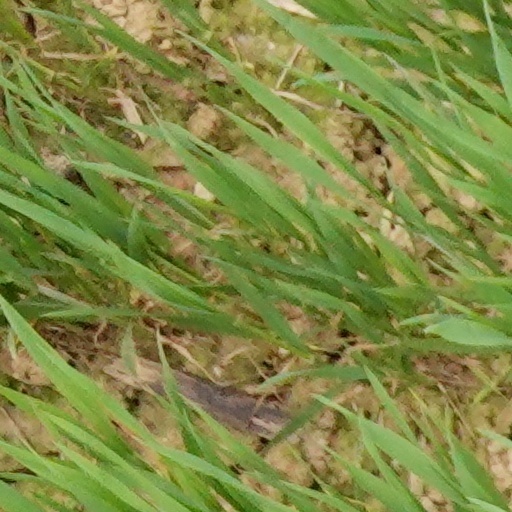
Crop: wheat